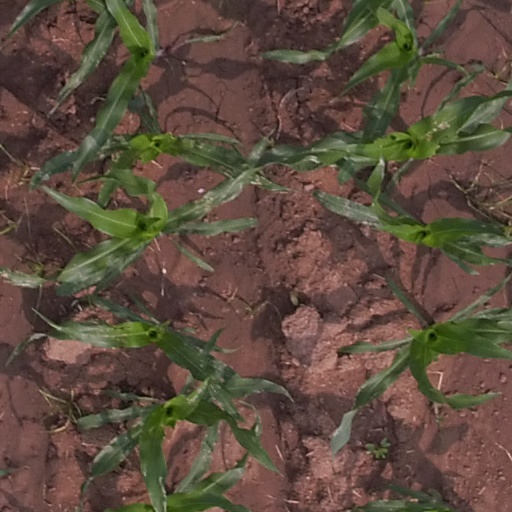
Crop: maize; corn